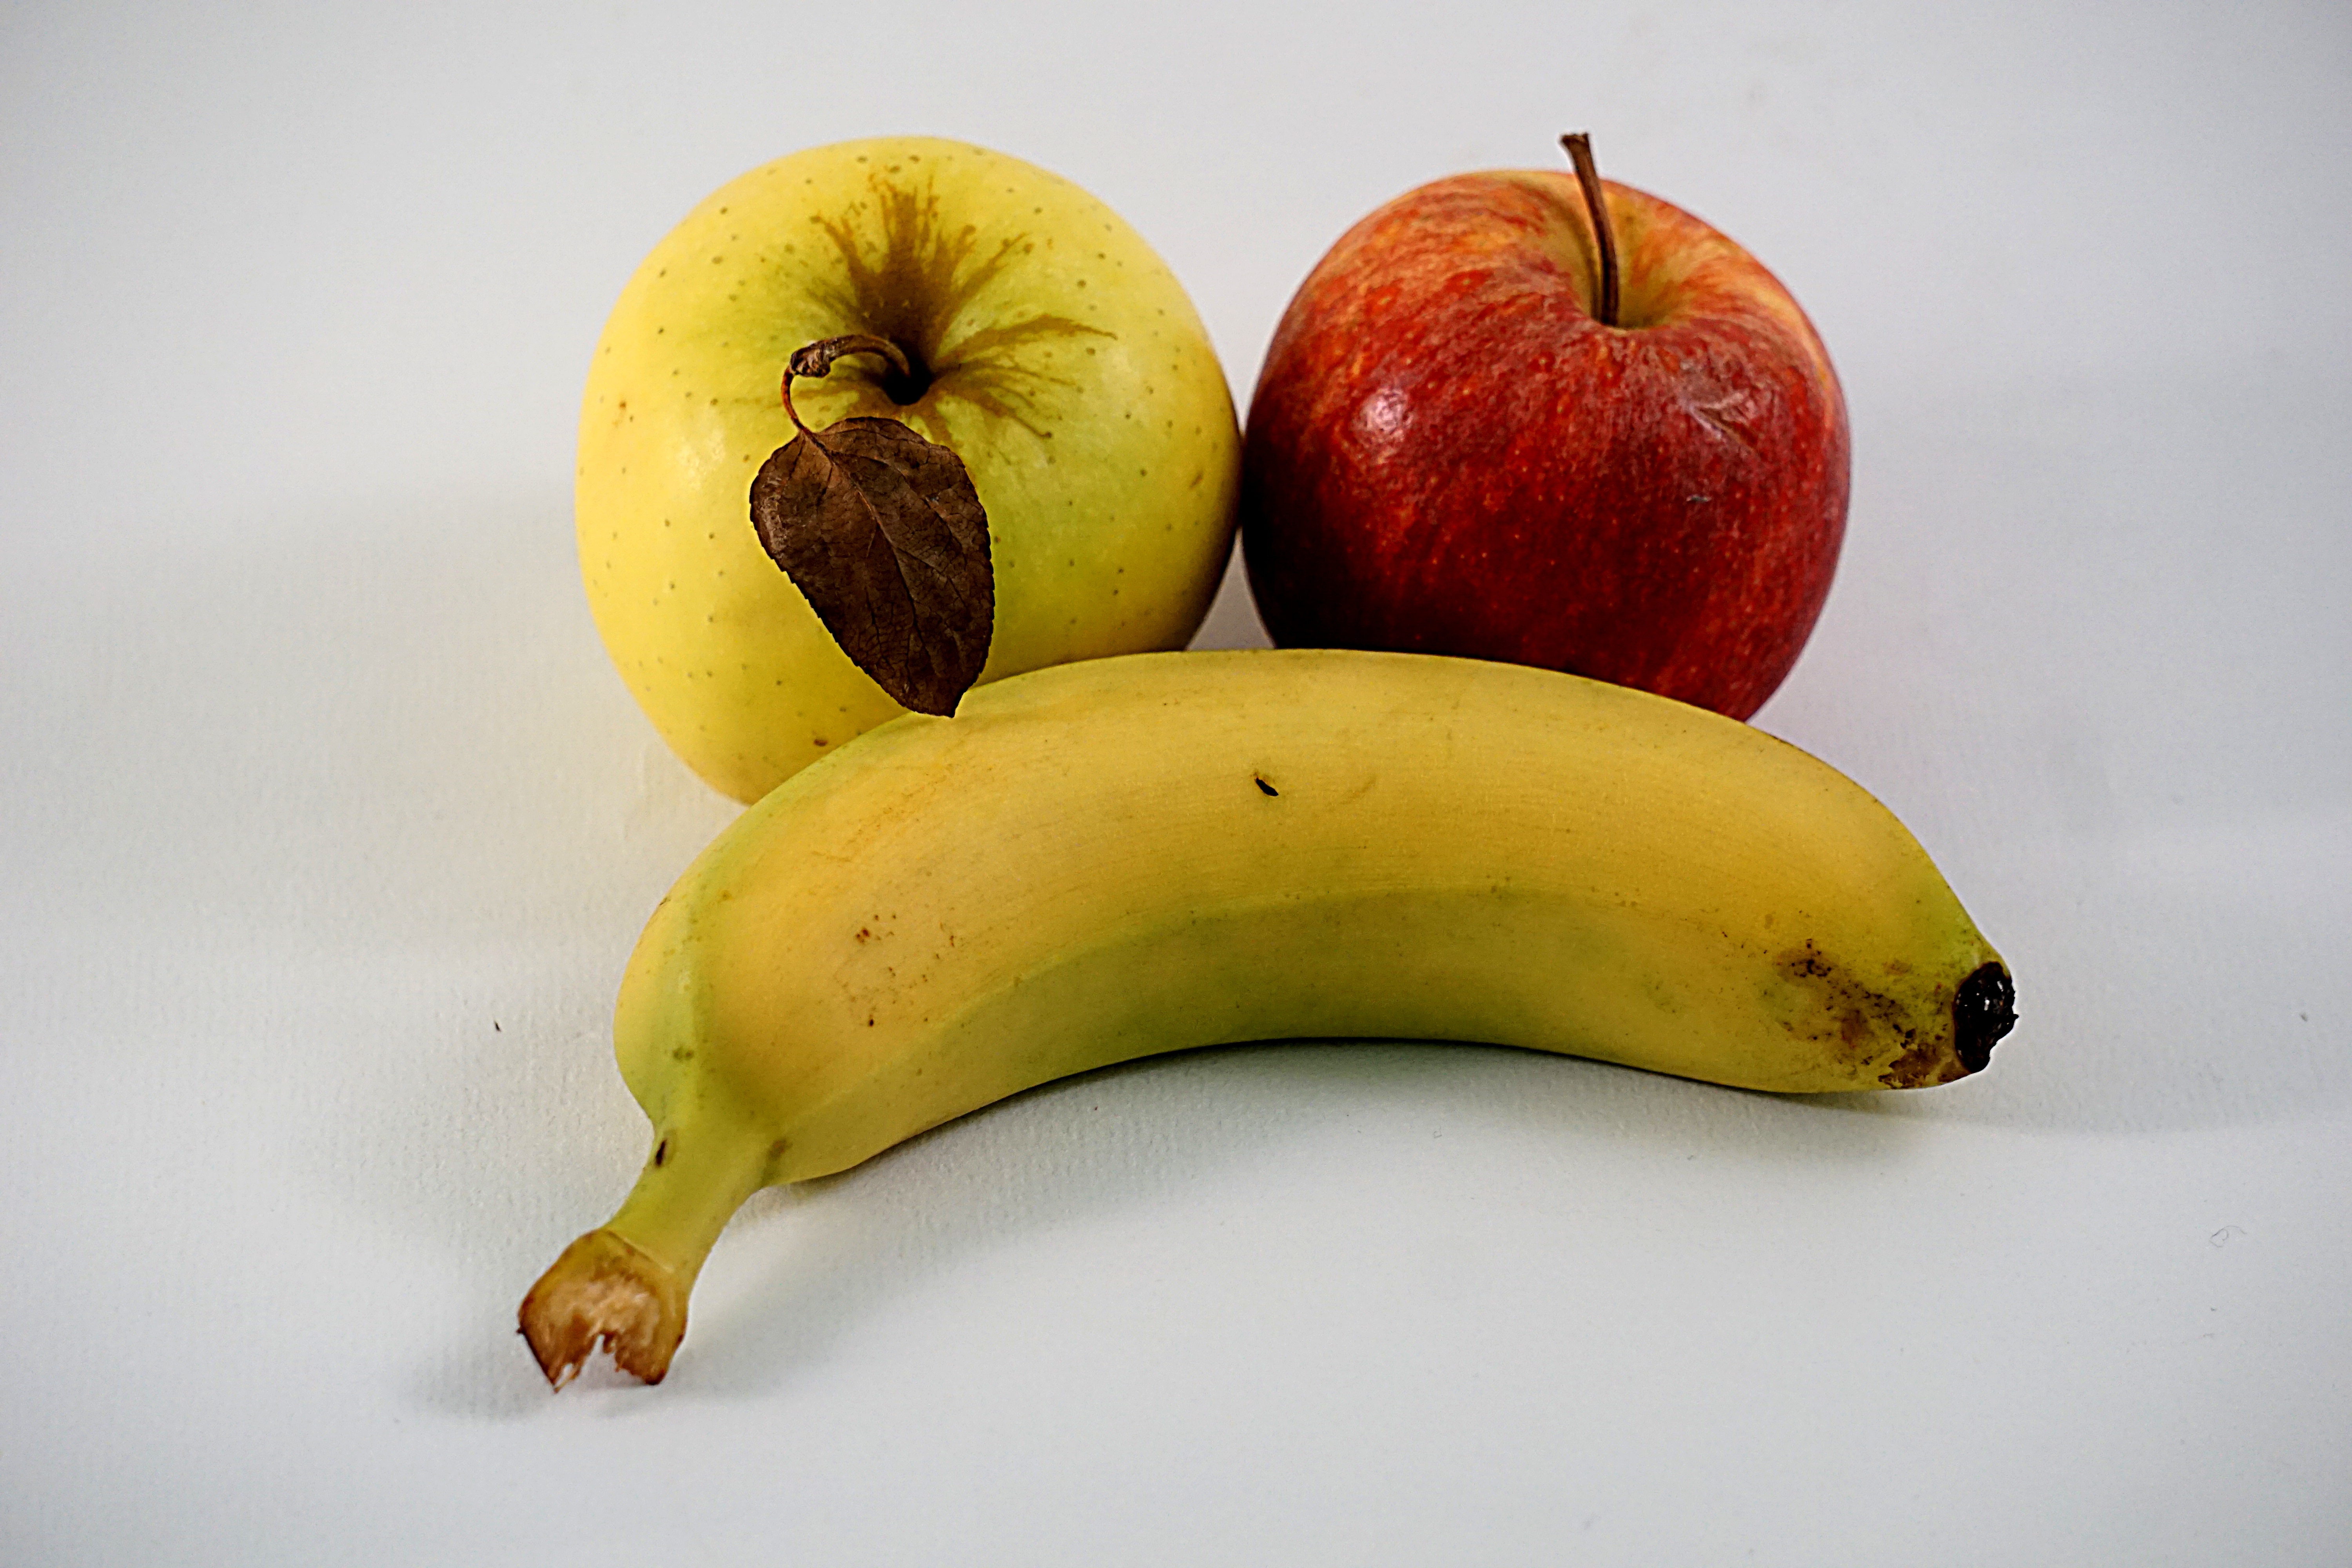
plant, fruit, food, red, produce, yellow, banana, dessert, power, flowering plant, apples and bananas, land plant, banana family